Am Schöpfwerk Church

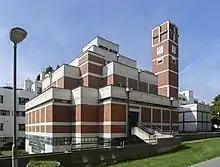
Am Schöpfwerk Church

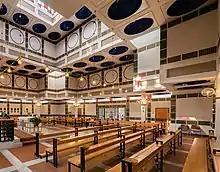
Interior

Am Schöpfwerk Church is a Roman Catholic parish church, dedicated to Saint Francis of Assisi, and is the most recently built church in Meidling, the 12th district of Vienna, Austria.